Fremlin's Brewery

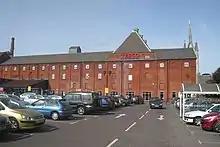
Fremlin's Faversham brewery, now a Tesco

Fremlin's was a brewery in Maidstone, Kent, England. It was established by Ralph Fremlin in 1861, who eschewed the pub trade and focused on bottled beer, on religious grounds. The beer was known for the distinctive elephant logo on the bottles. The brewery expanded to become the largest in Kent, before going into decline after being purchased by Whitbread in 1967.